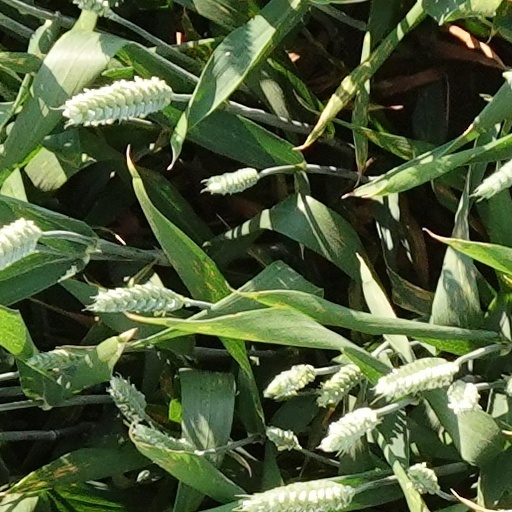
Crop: wheat